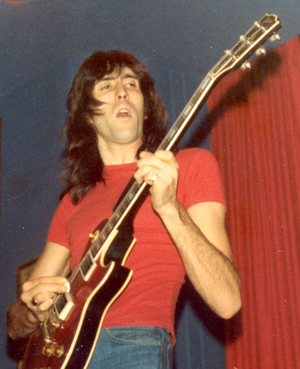
Mickey Finn, Micky Finn, ou encore Mickey Waller, de son véritable nom Michael Finn Waller est un guitariste irlandais né le 3 mars 1947 à Cork et mort le 1ᵉʳ février 2013 à Levallois-Perret.